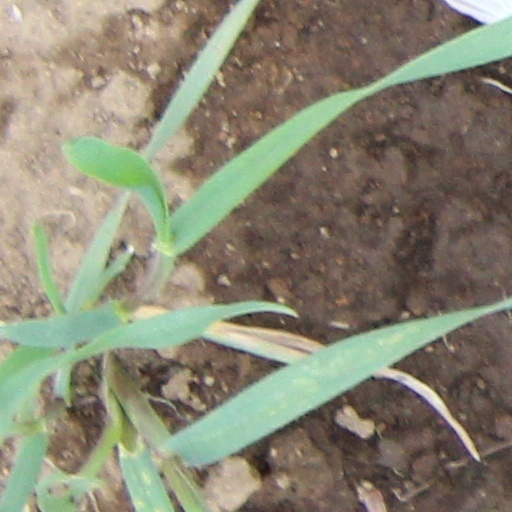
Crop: wheat